Roman expansion in Italy

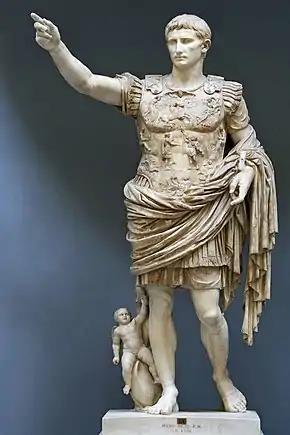
Statue of Augustus, known as "Augustus of Prima Porta" or "Augustus loricato", kept in the Vatican Museums. He reorganized Italy for the first time into 11 "regiones".

After bitter disagreements with the senate, Caesar crossed the Rubicon river in arms, which marked the border between the province of Cisalpine Gaul and the territory of Italy; the senate, on the other hand, rallied around Pompey and, in an attempt to defend the republican institutions, decided to declare war on Caesar (49 BC). That same year, citizenship was also extended to the Cisalpine Gauls and the Veneti through the "Lex Roscia", crowning the long-awaited social integration of the entire Italian peninsula, effectively becoming all Italics, Romans to all intents and purposes.